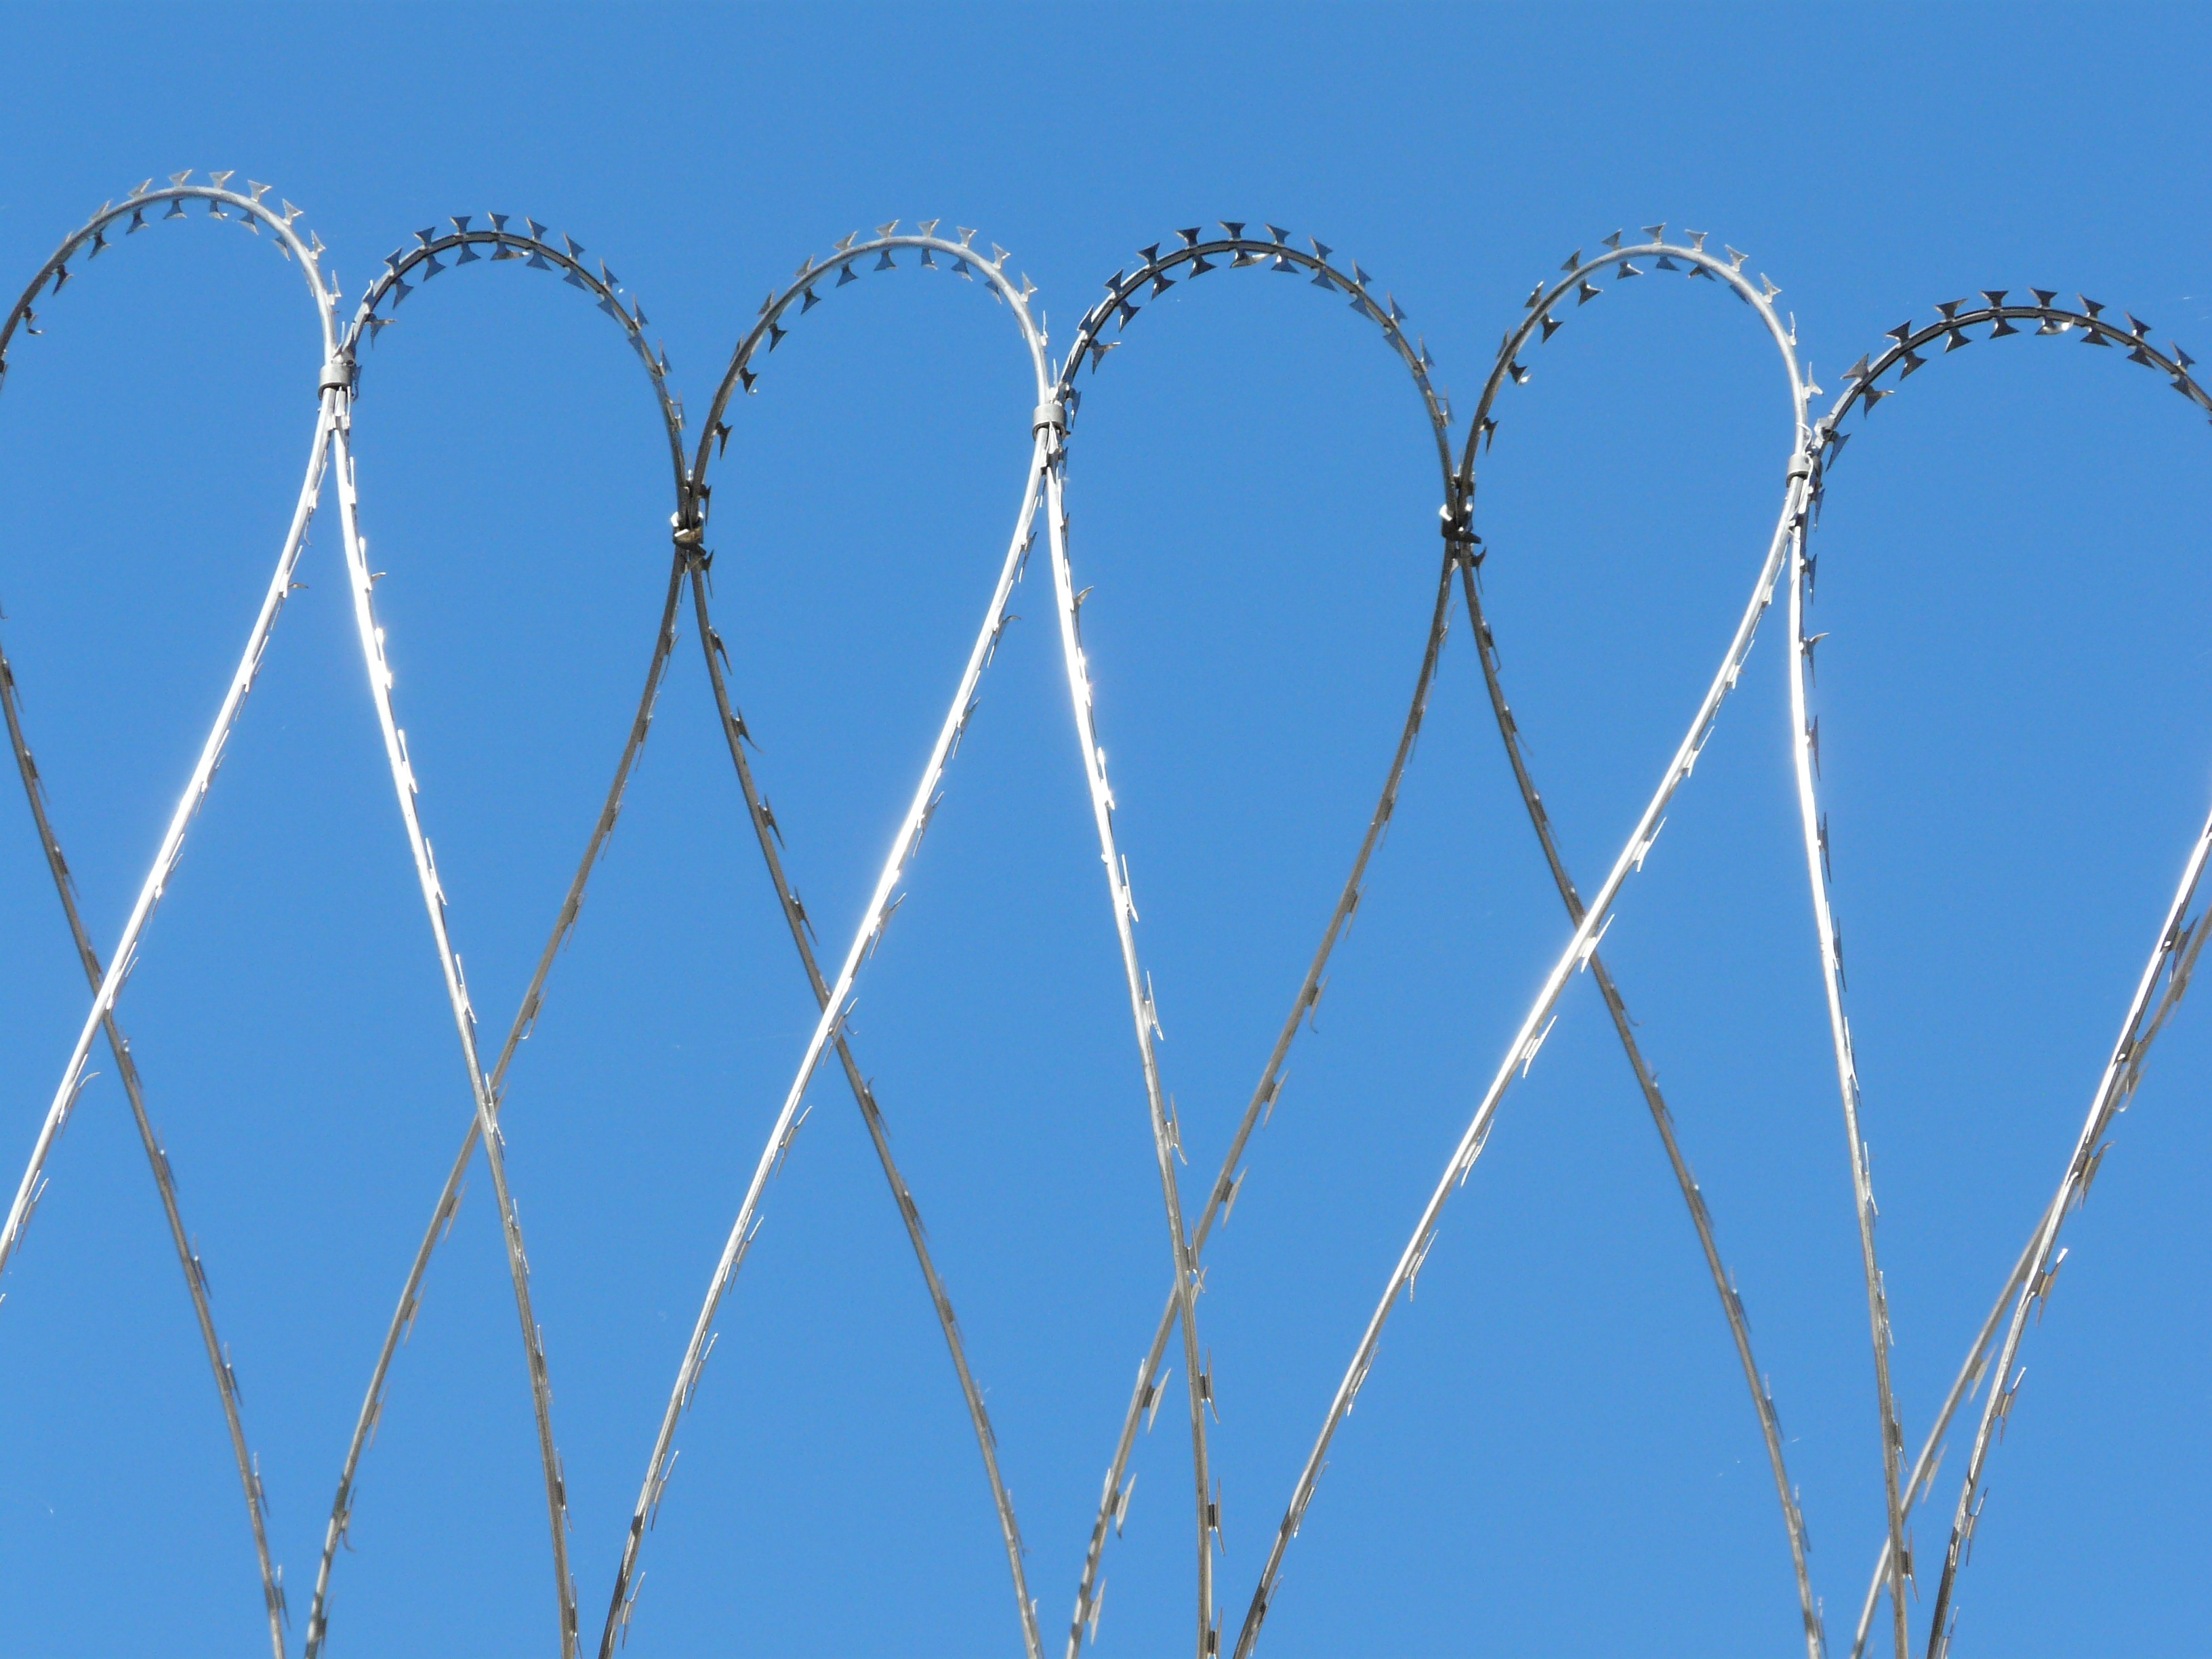
fence, barbed wire, structure, sky, wire, line, blue, security, symmetry, angle, risk, wire fencing, home fencing